Oda Nobunaga

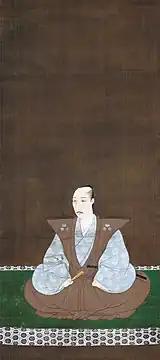
Oda Nobunaga by Kano Eitoku (Daitokuji)

At the funeral of his father Nobuhide, his younger brother Nobuyuki (Nobukatsu) wore a formal kataginu and long hakama and burnt incense according to etiquette, while Nobunaga came without long hakama, with his hair tied in a chasen-mage, a tachi sword and a wakizashi with a long handle wrapped in straw rope. He then grabbed some powdered incense, threw it at the tablets and walked away.